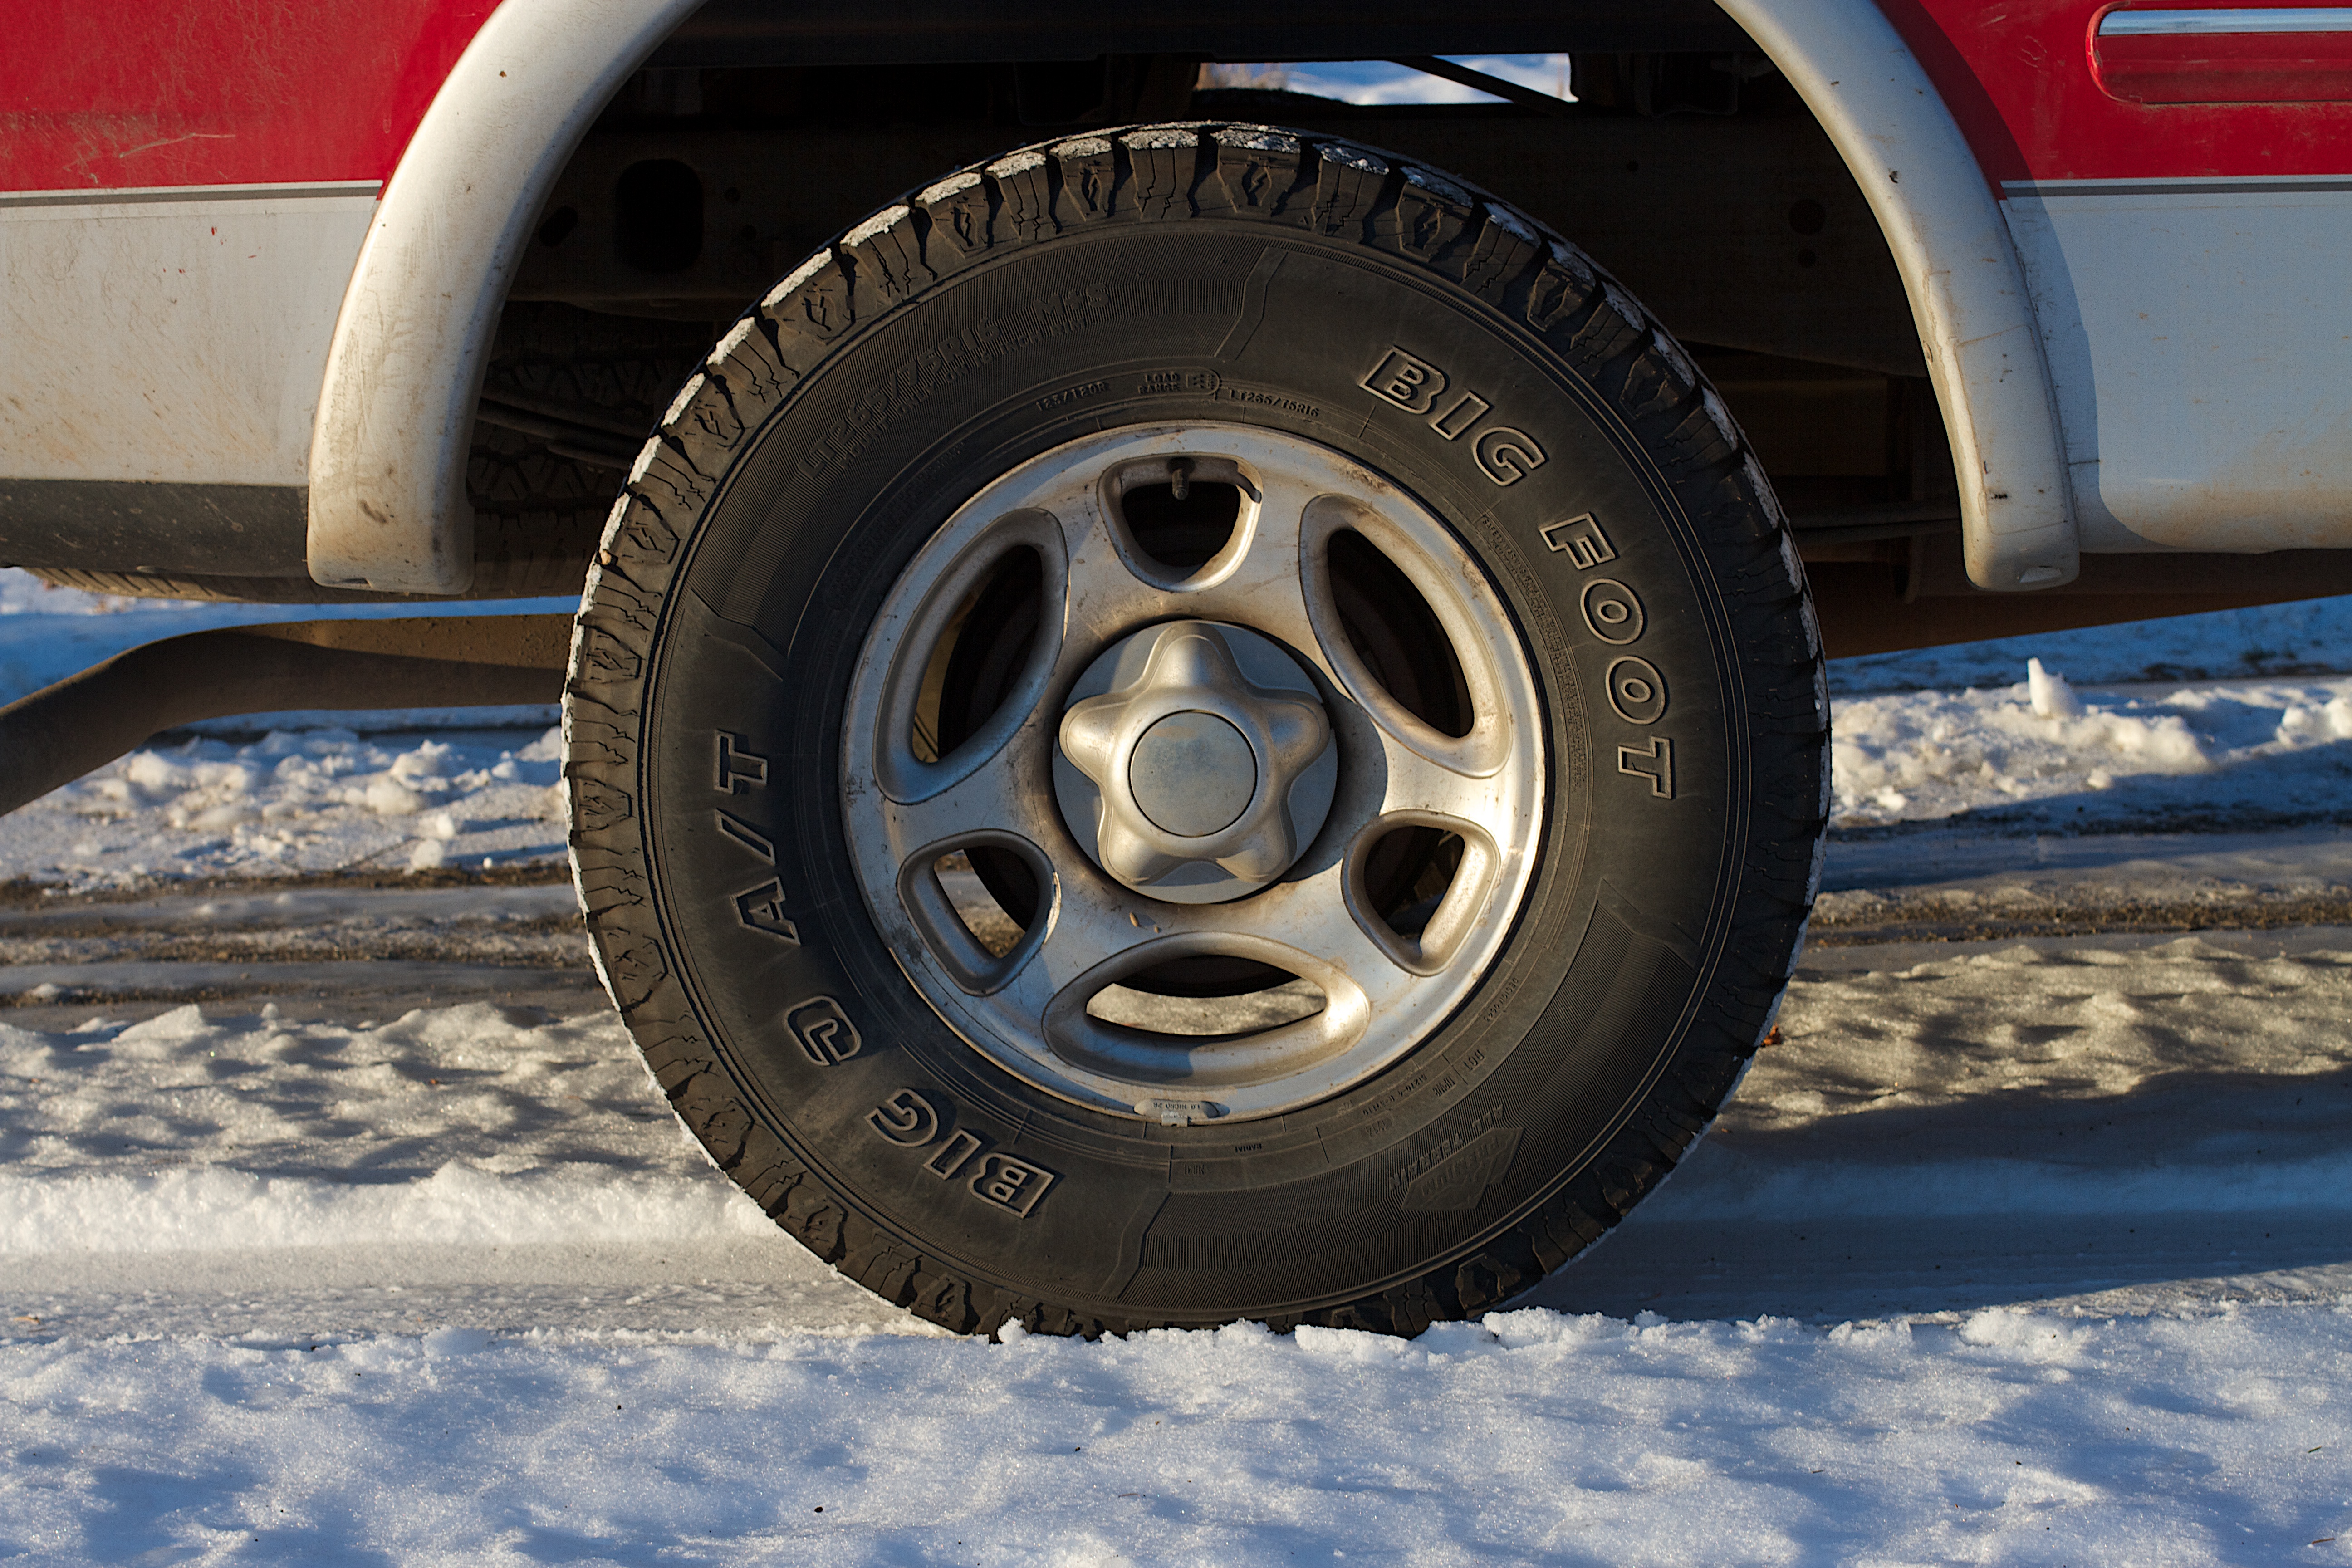
car, wheel, vehicle, tire, bumper, rim, auto part, sport utility vehicle, automobile make, automotive exterior, automotive tire, off roading, compact sport utility vehicle